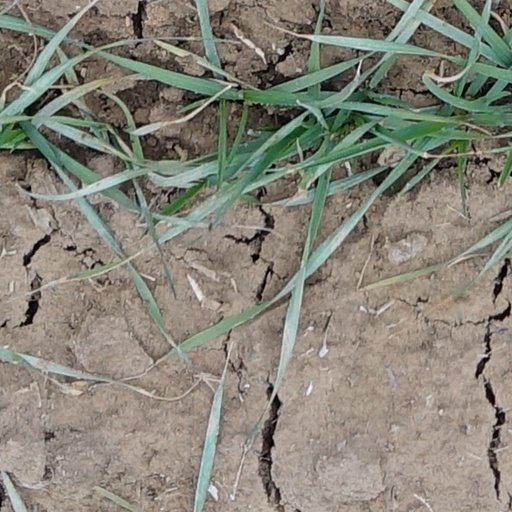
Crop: wheat